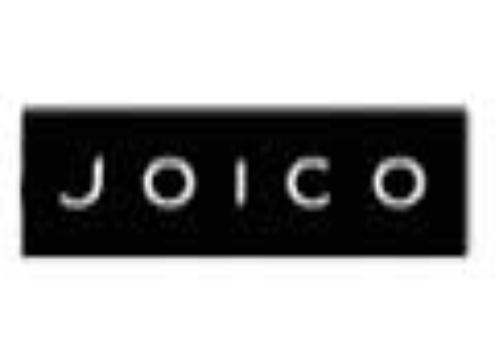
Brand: Joico
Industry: Necessities